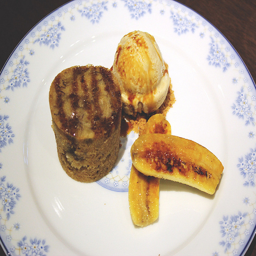
A plate of food with a  slab of what looks like chocolate.
Different types of food that are sitting on a plate.
A piece of cake next to vanilla ice cream and fried banana's.
there is a piece of cake and ice cream on a white plate
The entree on the plate features several unusual ingredients.